Common Missile

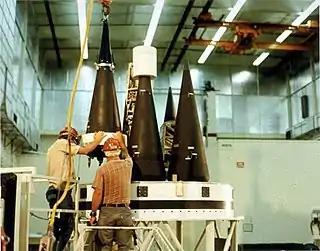
Common Missile was designed to deliver up to six MK21 reentry vehicles (pictured) as its payload

Common Missile was an intercontinental ballistic missile project, developed to satisfy U.S. Navy and U.S. Air Force operational system requirements for both SLBM and silo-launched ICBM, defined in the 1978 commonality study.